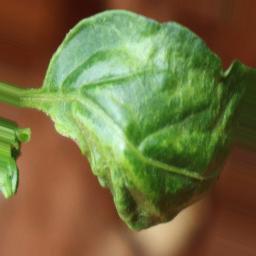
Label: mites_and_trips